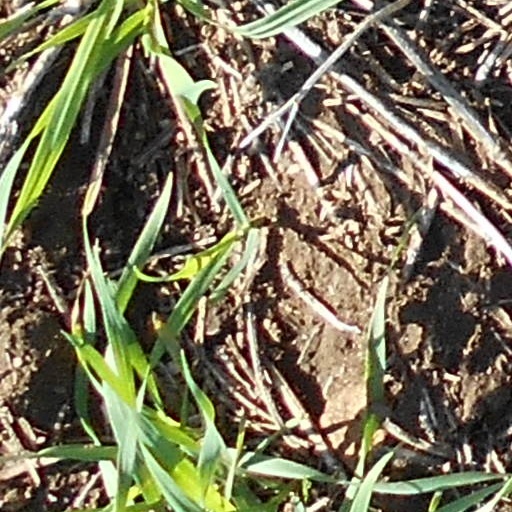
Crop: wheat